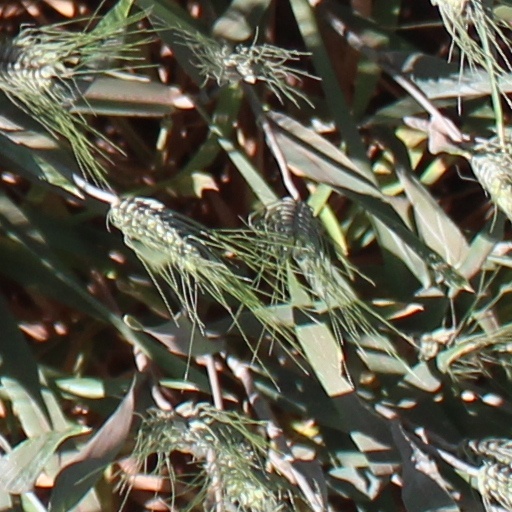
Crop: wheat